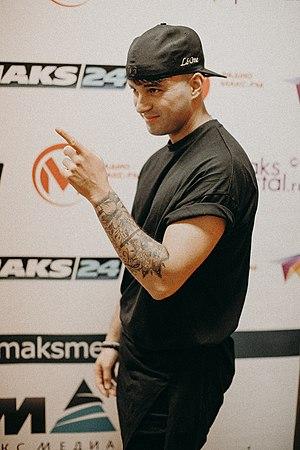
L.B. ONE, de son vrai nom Lianny Boudjadi, né le 14 juin 1988 à Paris est un DJ producteur Français de musique électronique.